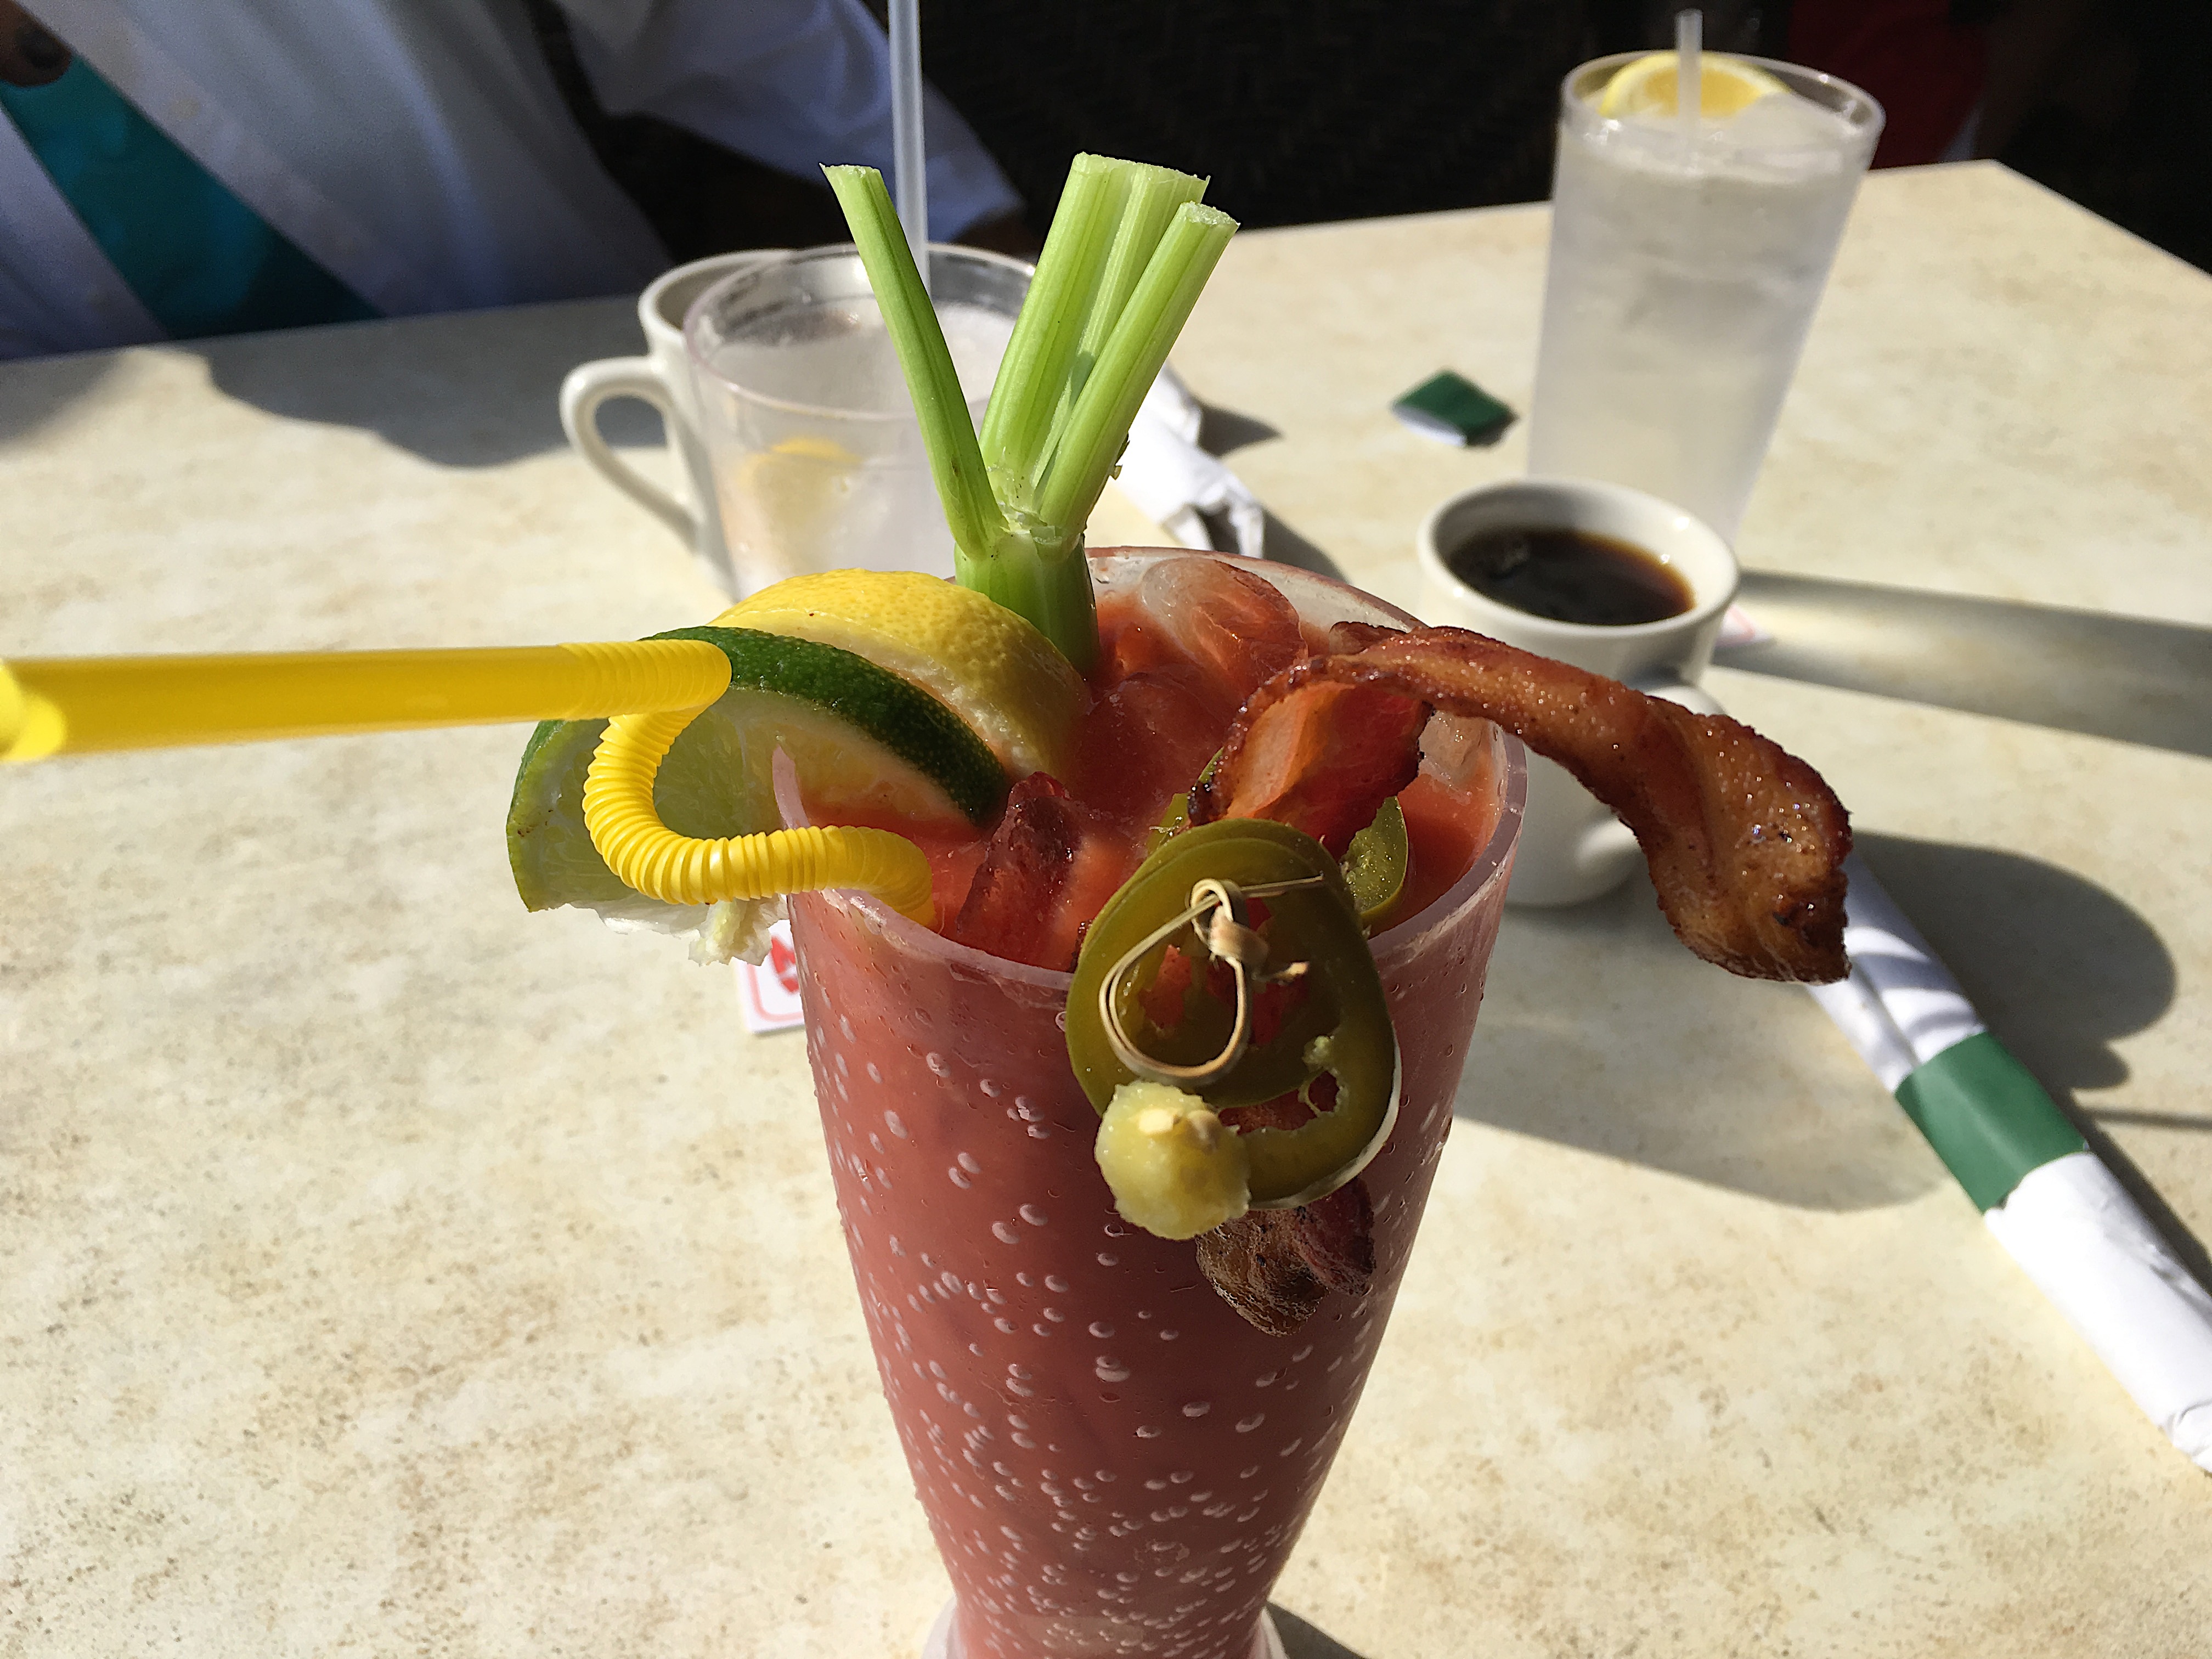
flower, dish, food, produce, drink, cocktail